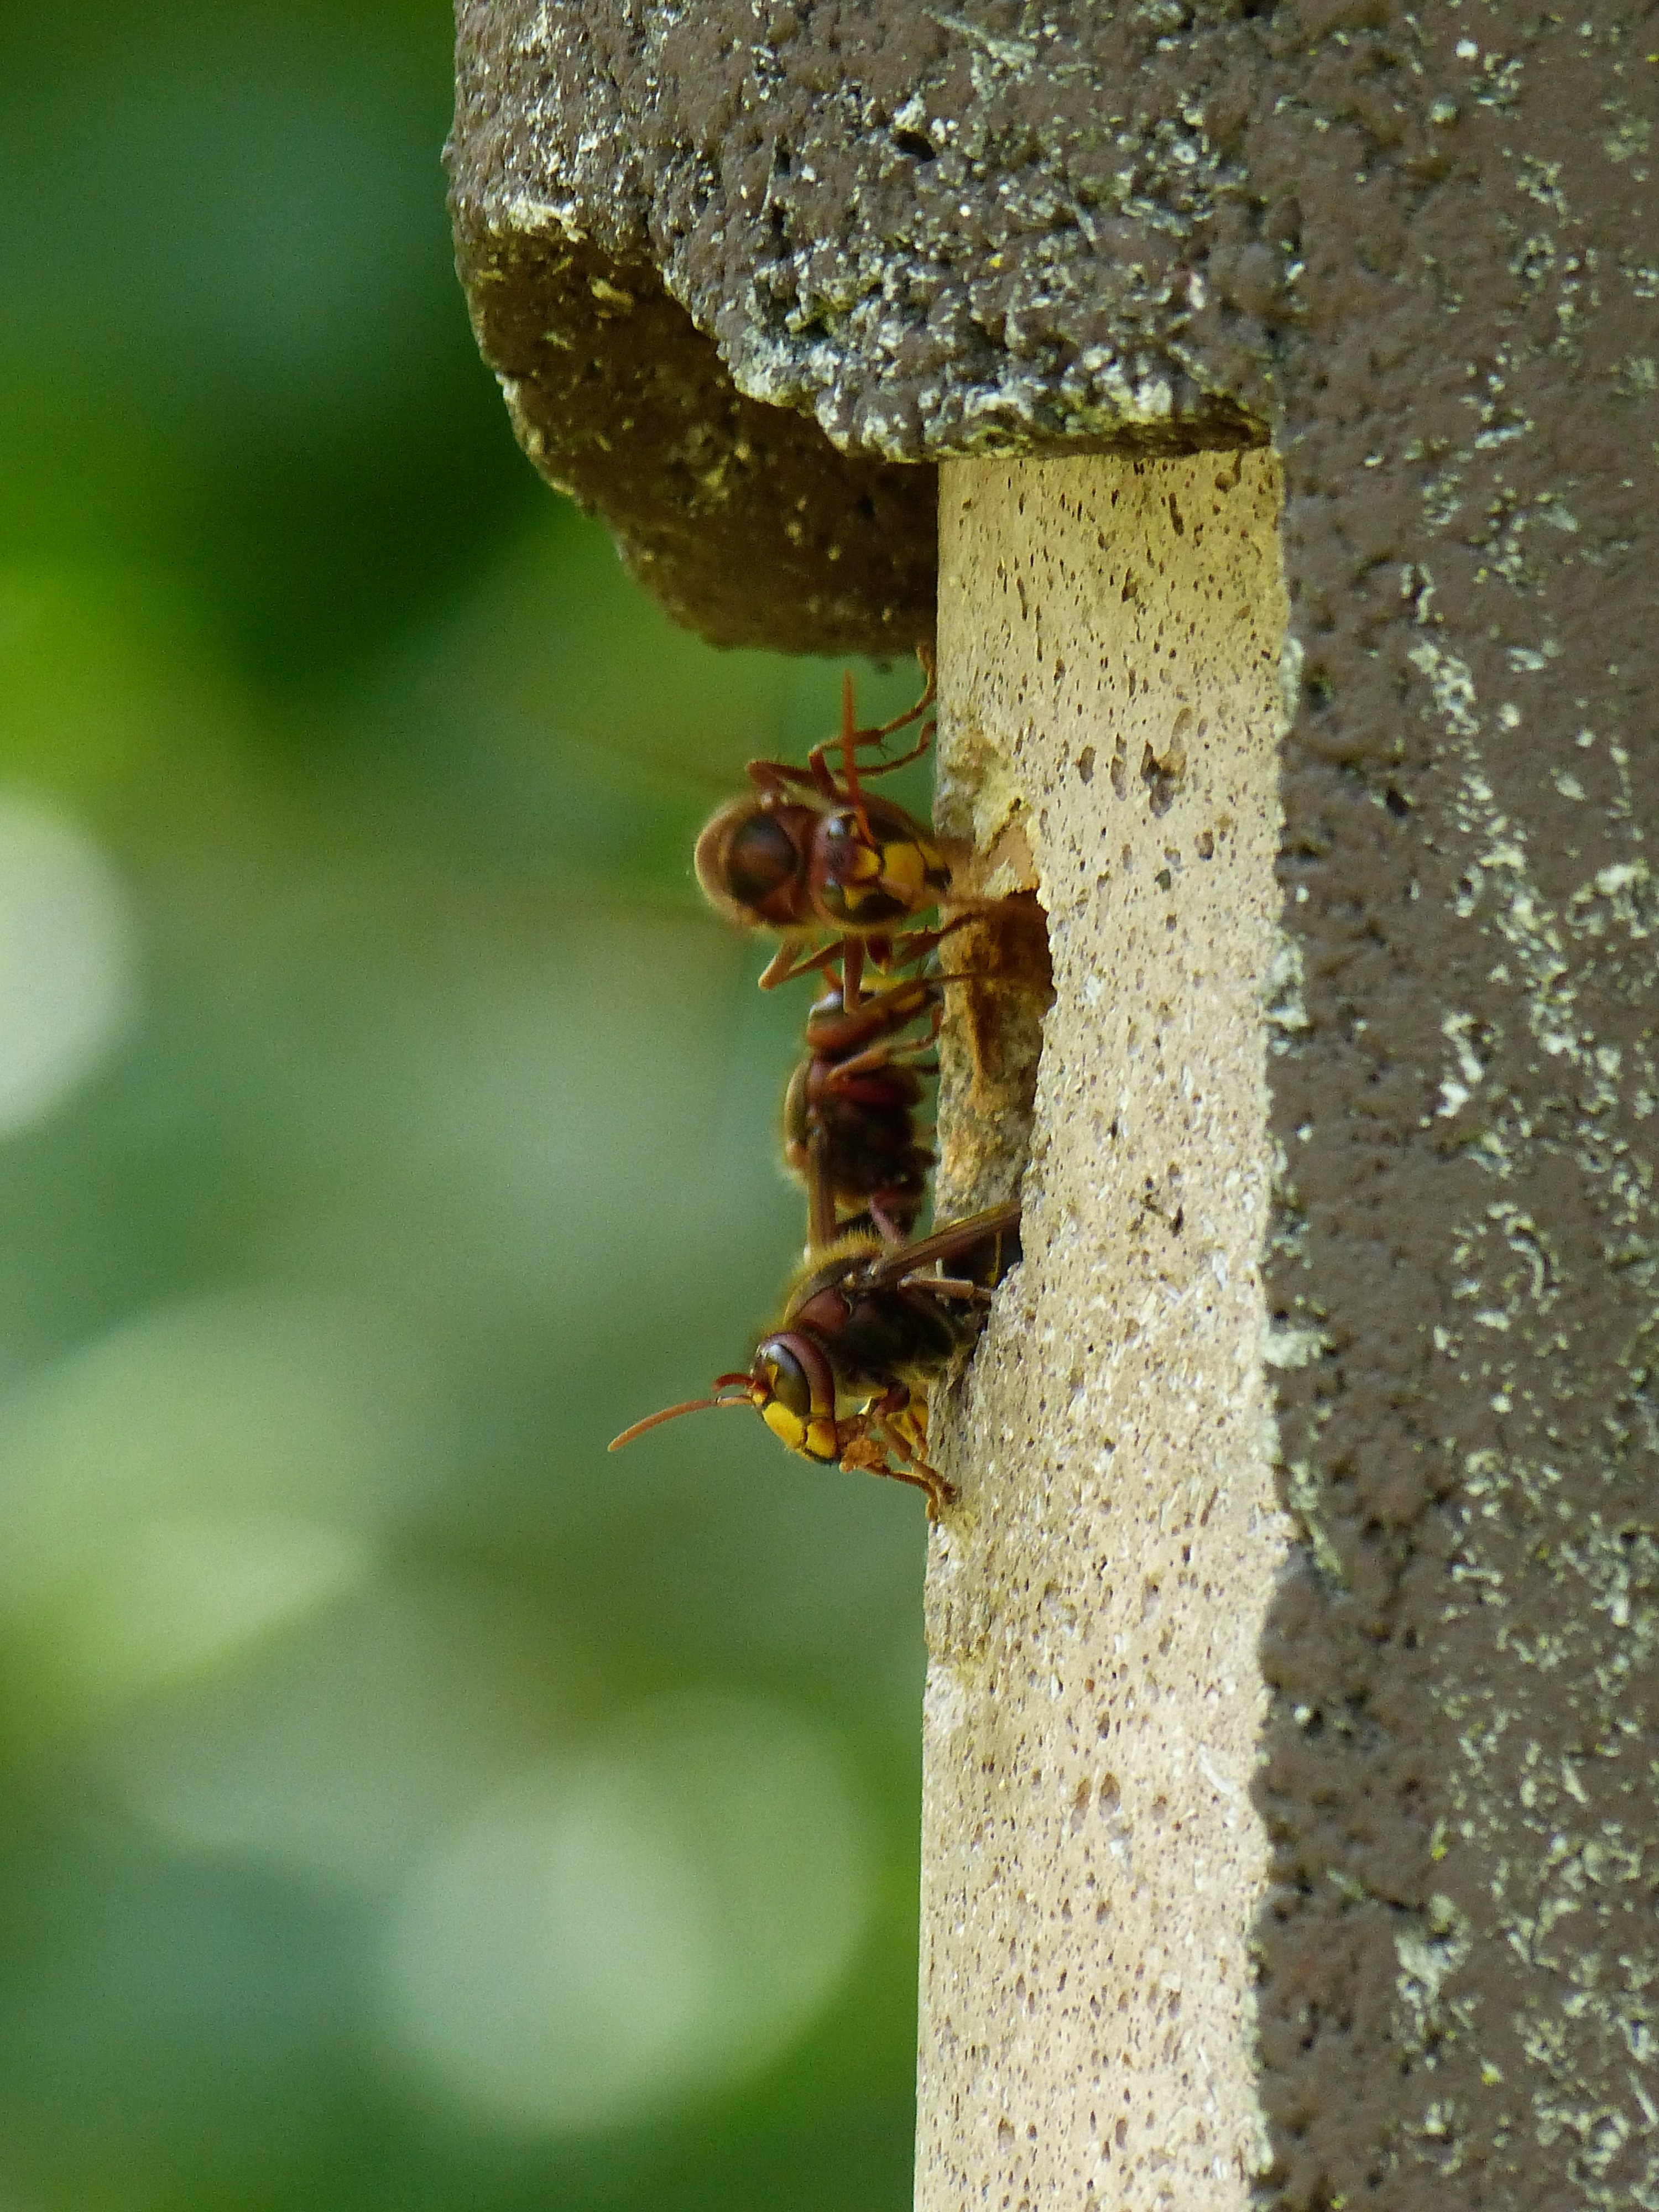
nature, leaf, animal, fly, wildlife, green, insect, soil, flora, fauna, invertebrate, close up, crawl, bee, nest, wasp, pest, hum, sting, macro photography, vespidae, hornets, nesting box, the hive, incubator, entry hole, plant stem, membrane winged insect, true bugs, hornissennest, vespa crabro